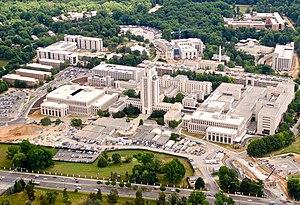
Un hôpital militaire est un hôpital sous tutelle d'une armée ou d'un ministère des Armées et dont la vocation première est de soigner les soldats et anciens soldats. Ils sont établis en ville ou sur une base militaire et aussi à proximité du champ de bataille. Les hôpitaux de marine sont généralement situés dans des villes côtières. Des hôpitaux mobiles sont aménagés sur les navires-hôpitaux en mer.
39° 00′ 07″ N, 77° 05′ 36″ O